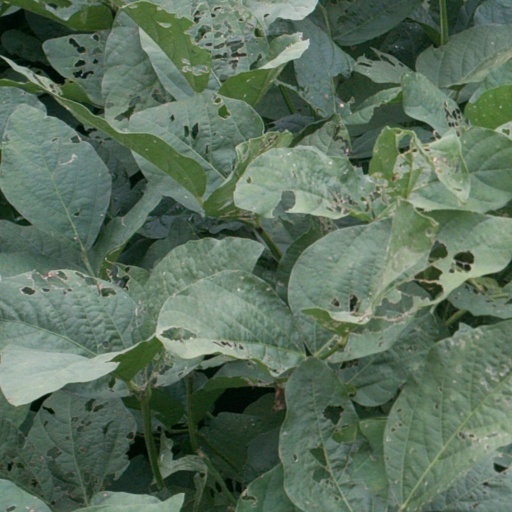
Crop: soybean